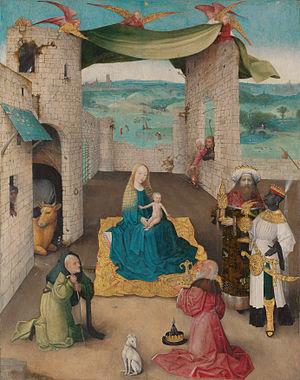
Anthonius van Aken, né probablement à Nimègue vers 1420 et mort à Bois-le-Duc vers 1478, est un artiste peintre brabançon du XVᵉ siècle. Il est le père de Jheronimus van Aken, dit Jérôme Bosch.